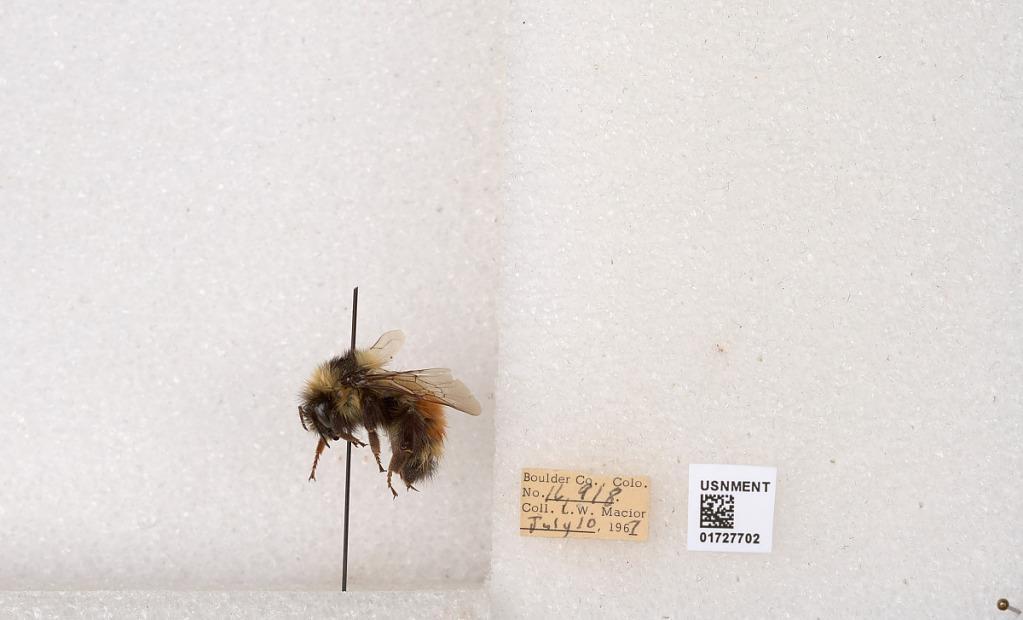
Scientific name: Bombus (Pyrobombus) sylvicola Kirby
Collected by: L. Macior
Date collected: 1967-7-10
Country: United States
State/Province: Colorado
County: Boulder
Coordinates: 40.0163, -105.294